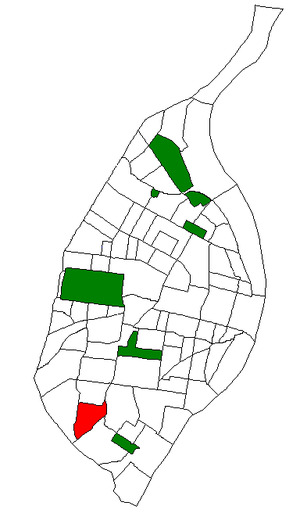
Princeton Heights est un quartier de Saint-Louis, dans le Missouri. Les frontières du quartier sont définies par Hampton Boulevard à l'ouest, Eichelberger au nord, Christy Boulevard à l'est et Gravois au sud.